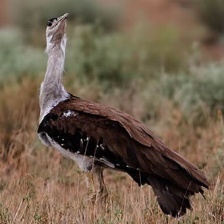
Species: INDIAN BUSTARD
Scientific name: ARDEOTIS NIGRICEPS